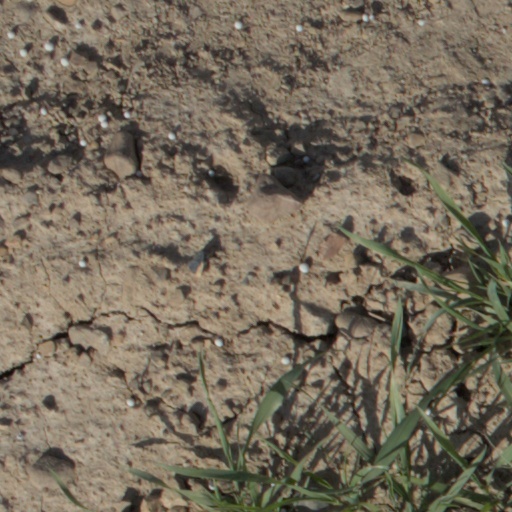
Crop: wheat